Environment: real
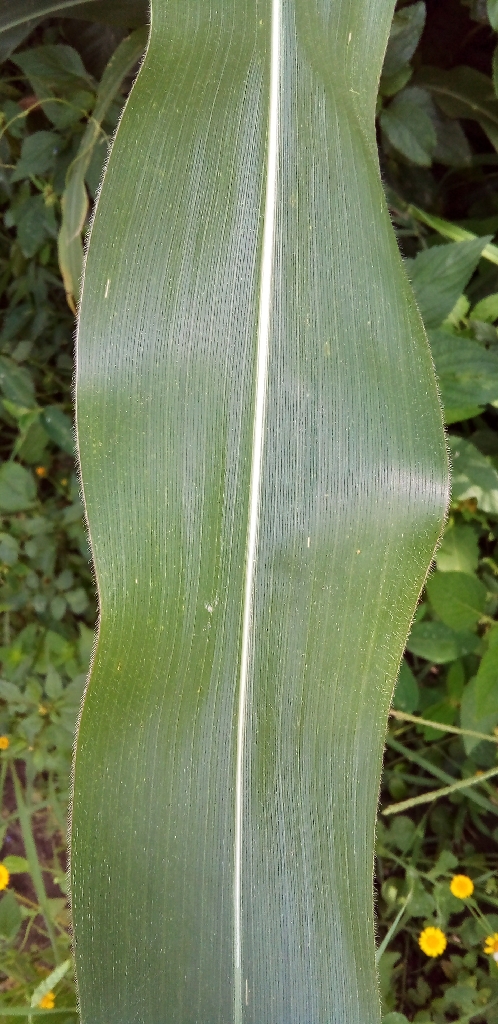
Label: healthy